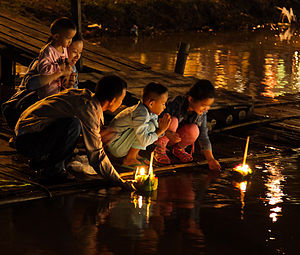
Loy Krathong
En thai-familie i Chiang Mai flyder (loy) små bananpalmeflåder med blomster, lys og røgelse (kratong) i floden
Loy Krathong, er en fest der fejres i den sydvestlige tai-kultur, primært Laos og Thailand. Navnet kan oversættes til at flyde en flåde eller kop, hvor "koppen" er en skive af en bananpalme med blomster, røgelse og lys, også benævnt som "lanterne". Ofte lægges også en mønt i flåden. Thaierne bruger skikken til at lade alt uheld og al ulykke drive væk, samt takke flodens og vandets gudinde, Phra Mae Khong Ka, for at kunne bruge vand og undskylde for at forurene flodvandet, samt til at takke Buddha. Festens dato afhænger af fuldmånen, i thai månekalenderen er det den 12. måned, men som en håndregel efter vestlig kalender, er det den første fuldmåne i november måned. Traditionen med at sætte blomsterflåder i vandet er ofte suppleret med optræden, fyrværkeri og de senere år opsendelse af Khom Loy, såkaldte kinesiske lanterner, varmluftsballoner af rispapir opvarmet af en lysende kerosin-flamme.